The Adventure of the Norwood Builder

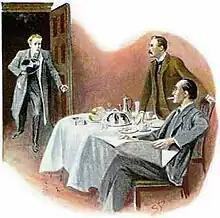
McFarlane visiting Holmes and Watson, 1903 illustration by Sidney Paget

"The Adventure of the Norwood Builder", one of the 56 short Sherlock Holmes stories written by Sir Arthur Conan Doyle, is the second tale from "The Return of Sherlock Holmes". The story was first published in "Collier's" (US) on 31 October 1903 and in "The Strand Magazine" (UK) in November 1903.